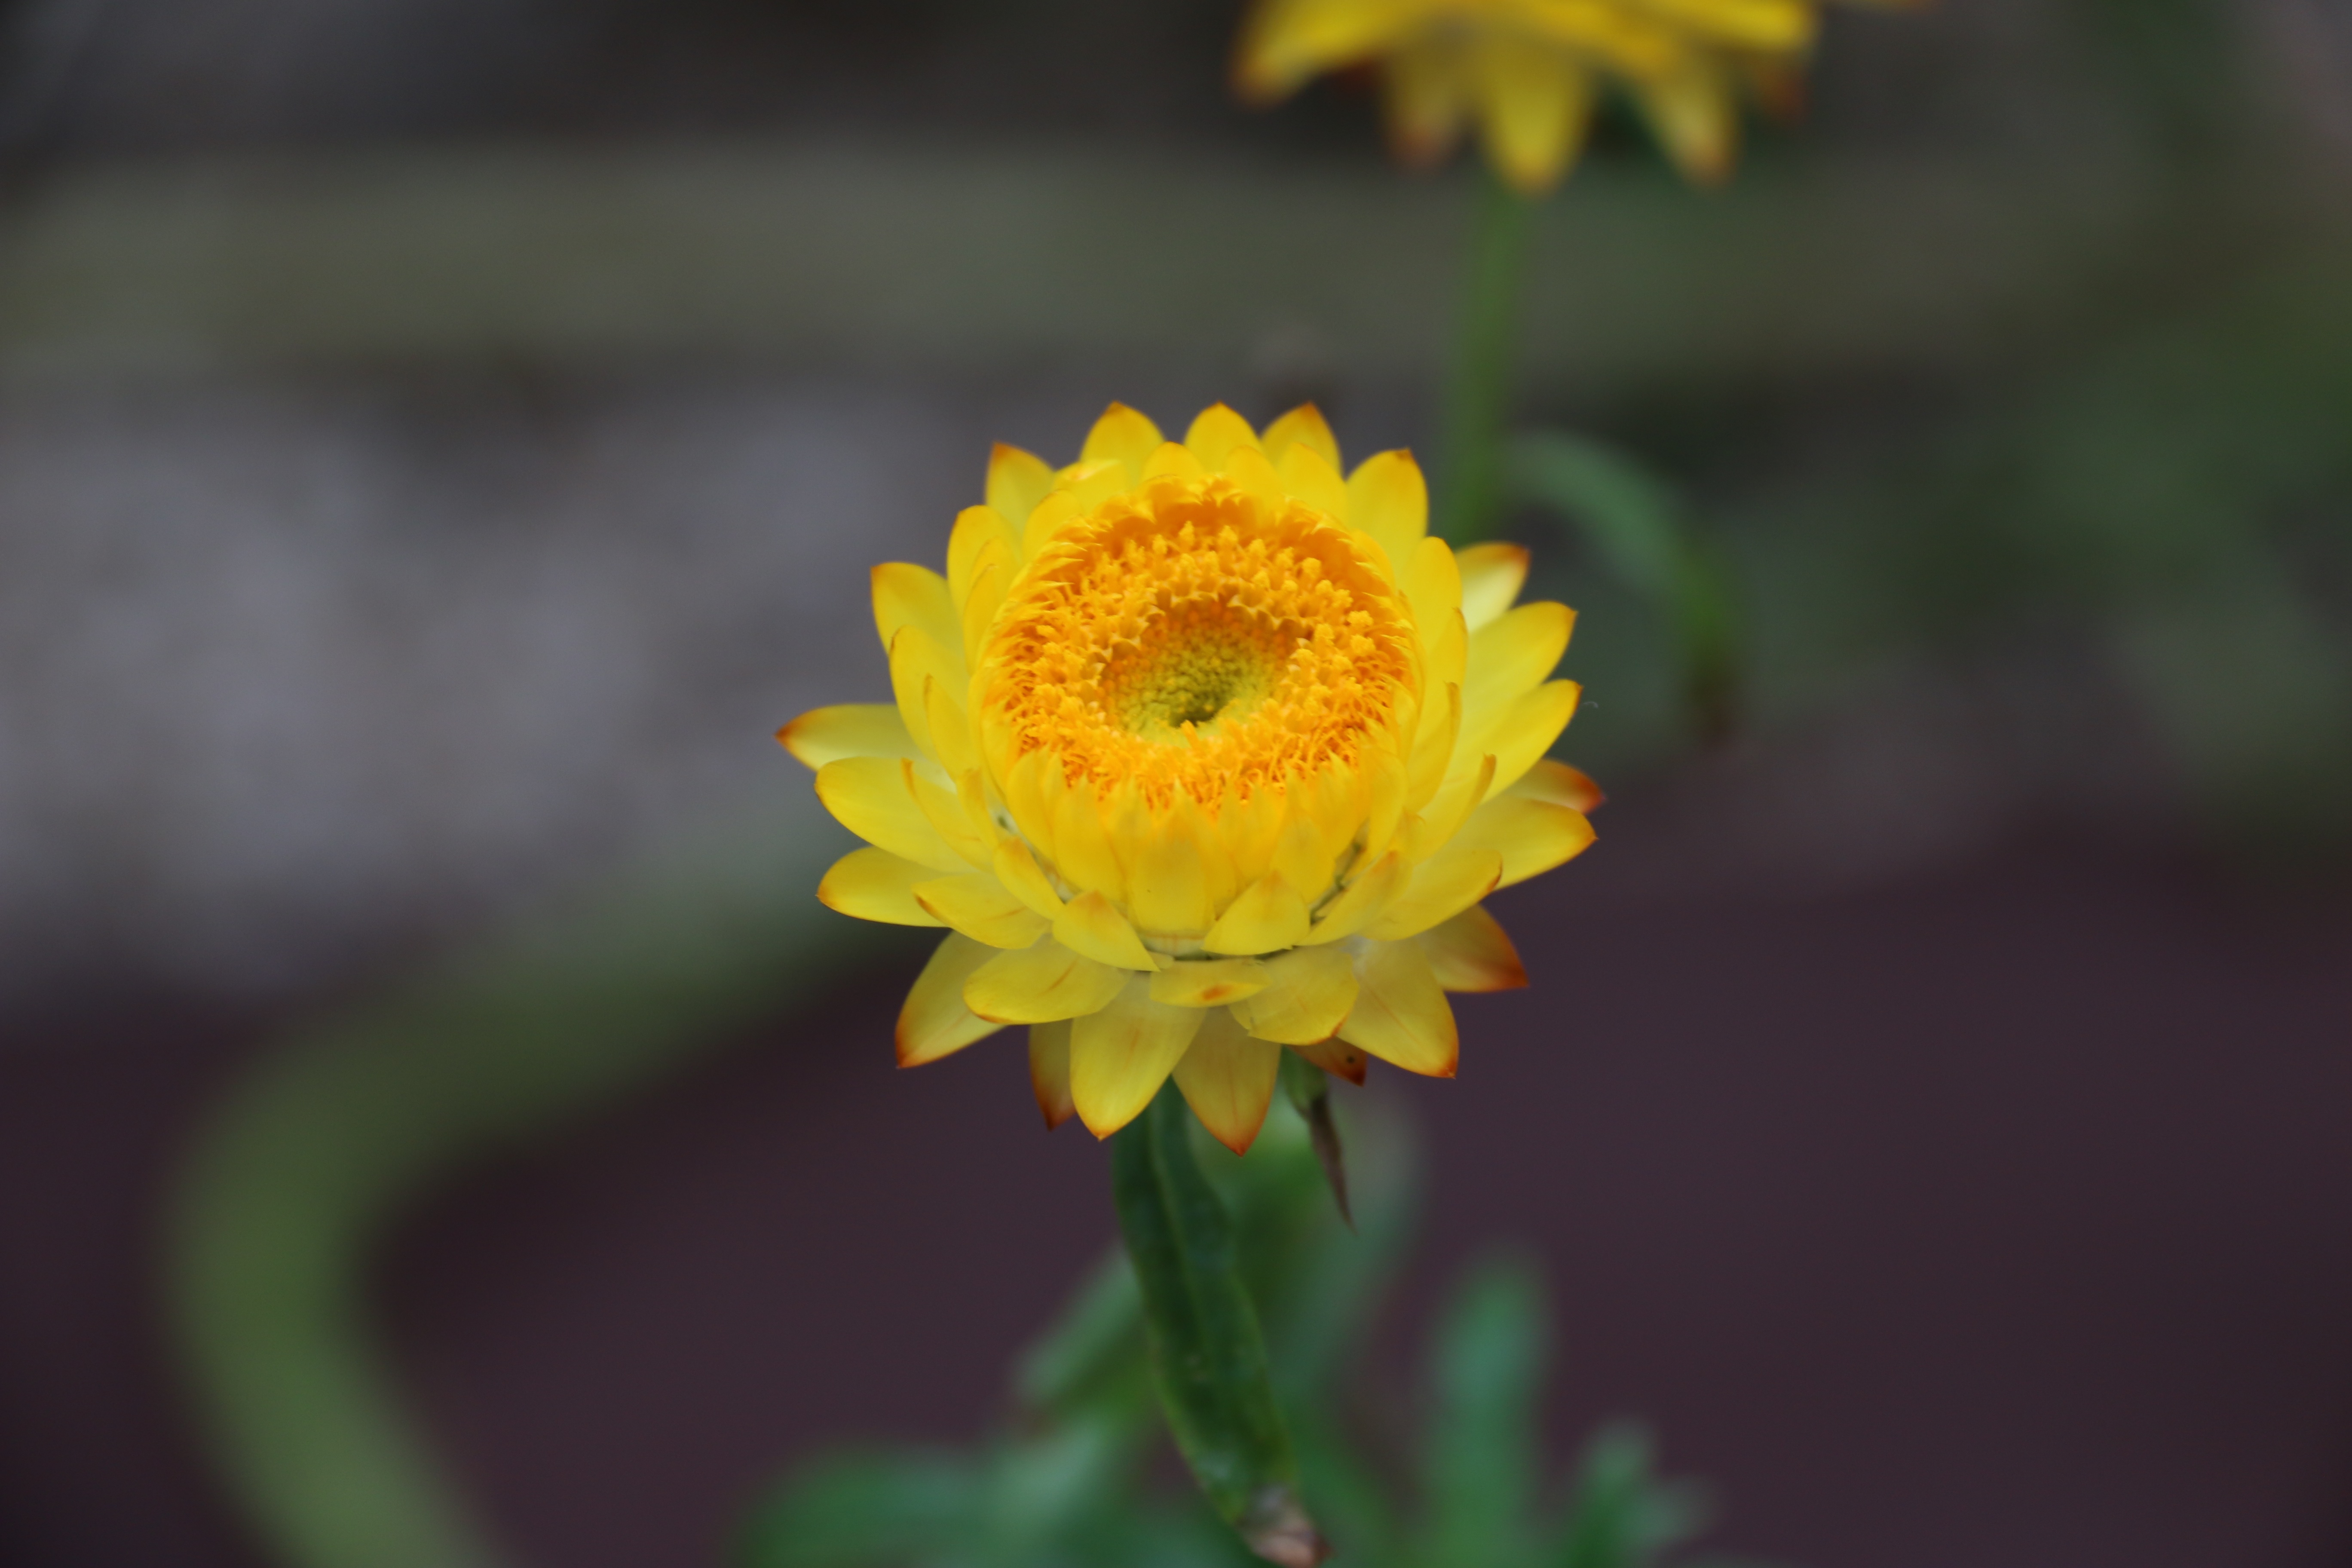
nature, blossom, plant, photography, leaf, flower, petal, bloom, floral, daisy, spring, green, color, natural, fresh, botany, blooming, yellow, garden, flora, wildflower, close up, macro photography, flowering plant, daisy family, plant stem, land plant